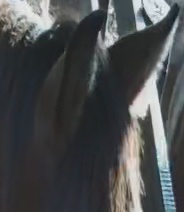
Face region: ears (position_of_ears)
Pain indicator: not_present